SMS Vineta (1897)

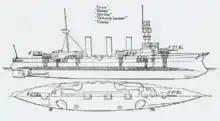
Plan and profile drawing of the class

Her propulsion system consisted of three vertical 4-cylinder triple-expansion steam engines, each driving a single screw propeller. Steam was provided by twelve coal-fired Dürr boilers, which were vented through three funnels. Her engines were rated for , and provided a top speed of . Coal storage amounted to if all available spaces were used. The ship had a range of approximately at the more economical speed of .